Via ferrata

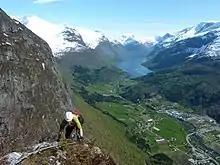
The "Via Ferrata Loen" in Stryn

Several via ferratas are found in Norway, usually named by their Norwegian word "klatresti" which roughly translates as 'climbing trail'. The recent years have seen the construction of several new ones - via ferratas have less of a tradition in Norway than they have in southern Europe.